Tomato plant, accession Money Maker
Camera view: horizontal (90 deg, fisheye); turntable rotation: 90 degrees
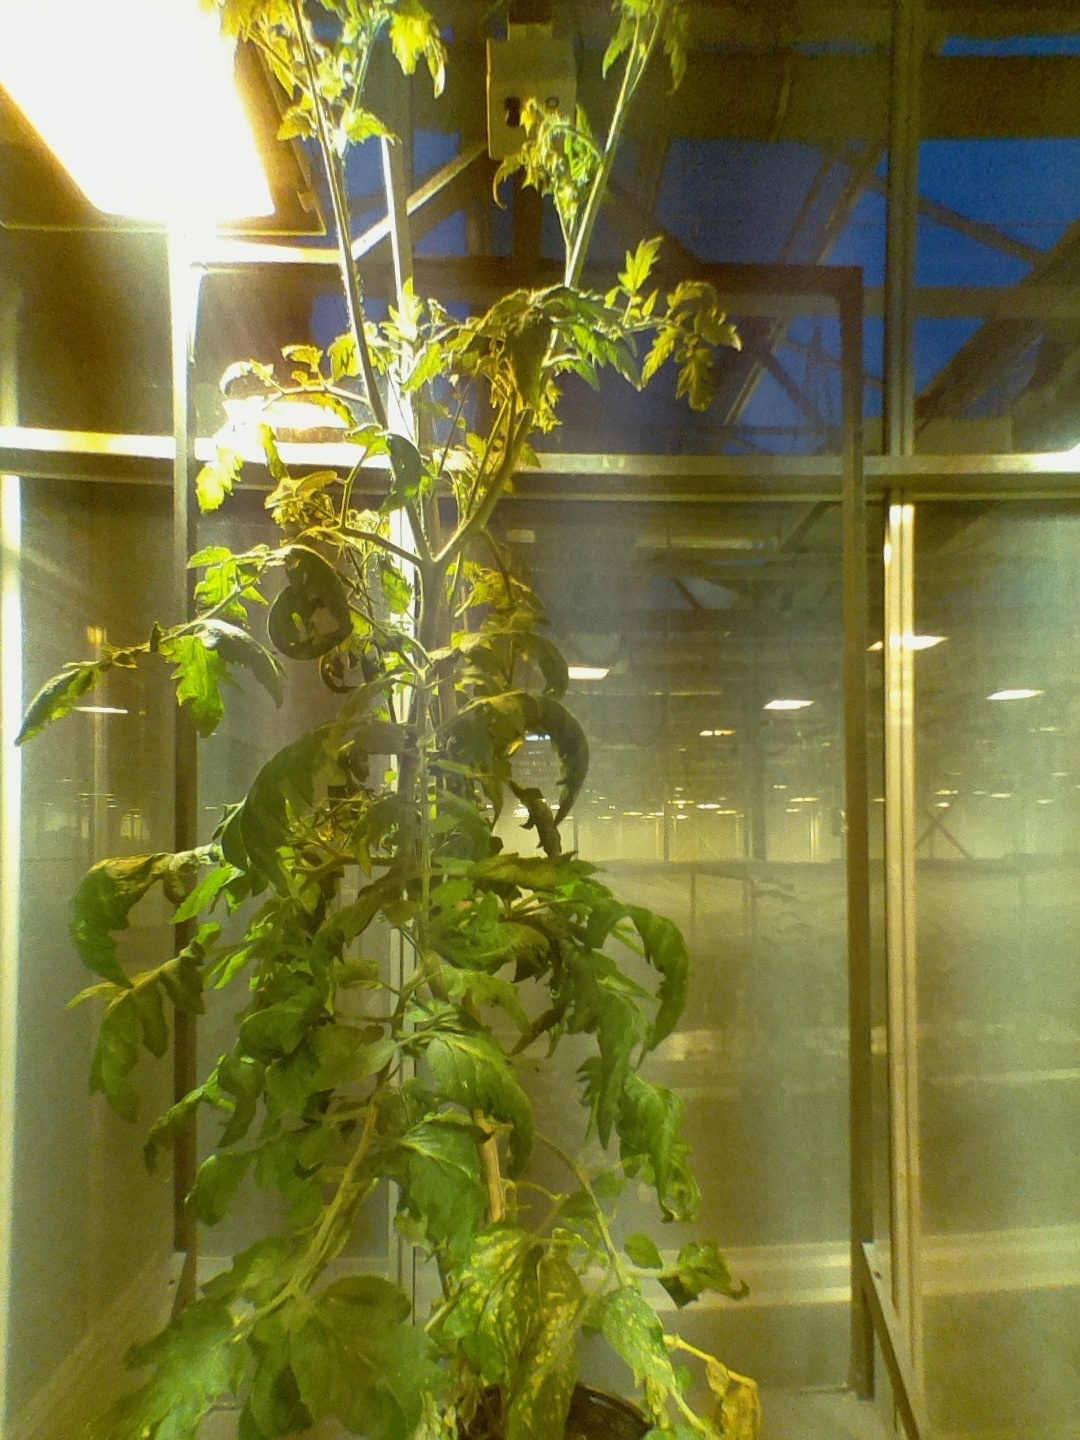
BBCH growth stage 68: Full flowering, 80%-90% of flowers open, more petals falling